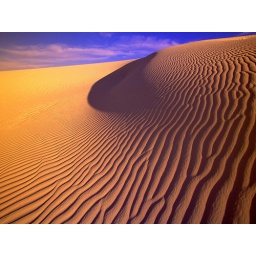
Gypsum sand dunes in the evening light, patterns and ridges caused by wind, white sands national monument, new mexico